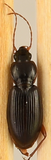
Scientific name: Synuchus impunctatus
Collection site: Bartlett Experimental Forest NEON (BART), plot BART_079